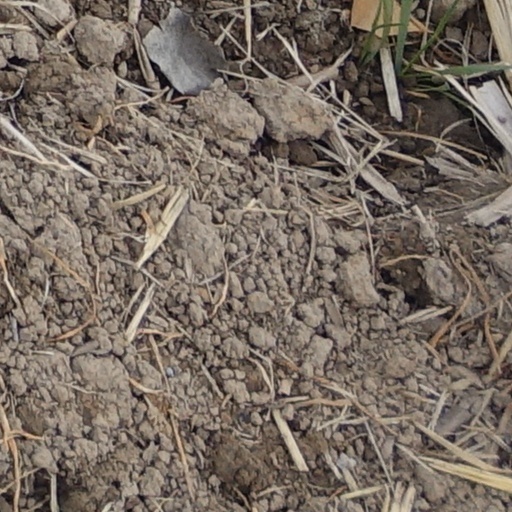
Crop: wheat